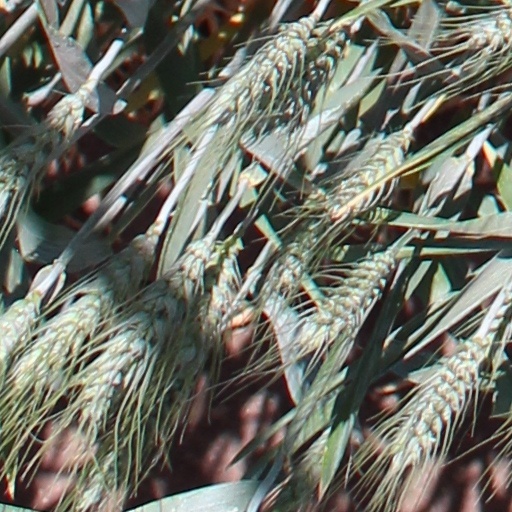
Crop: wheat